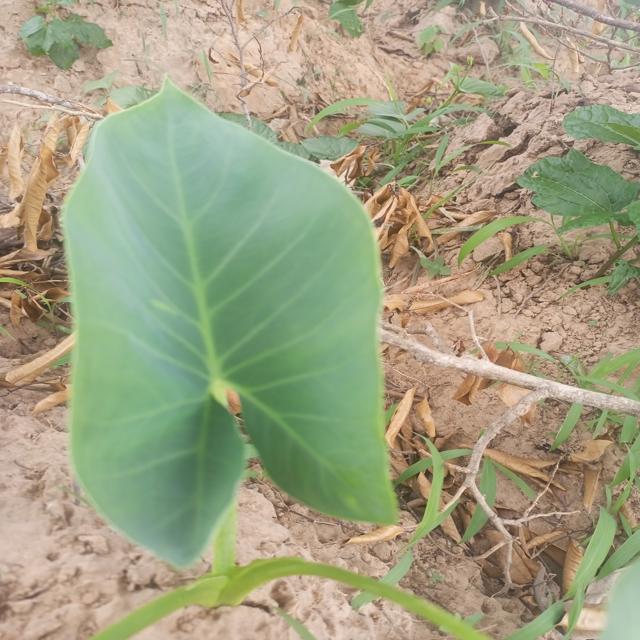
Label: Healthy